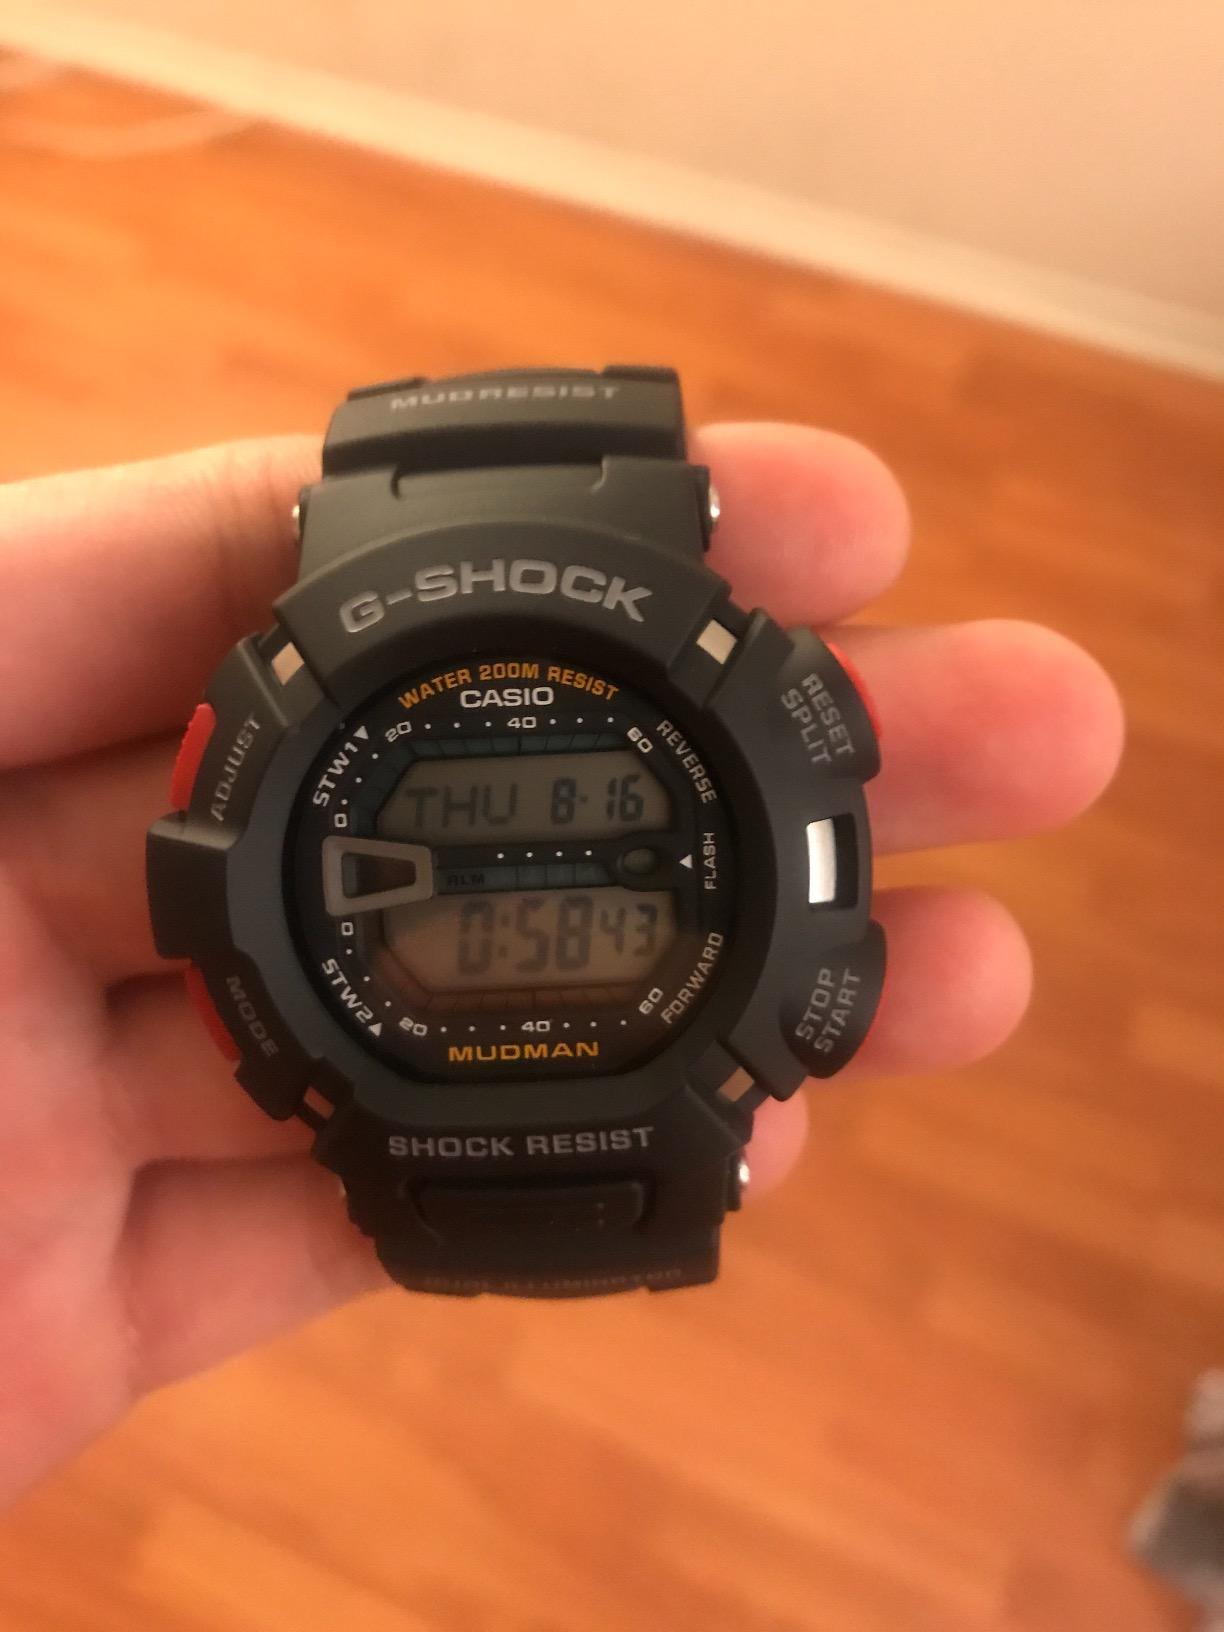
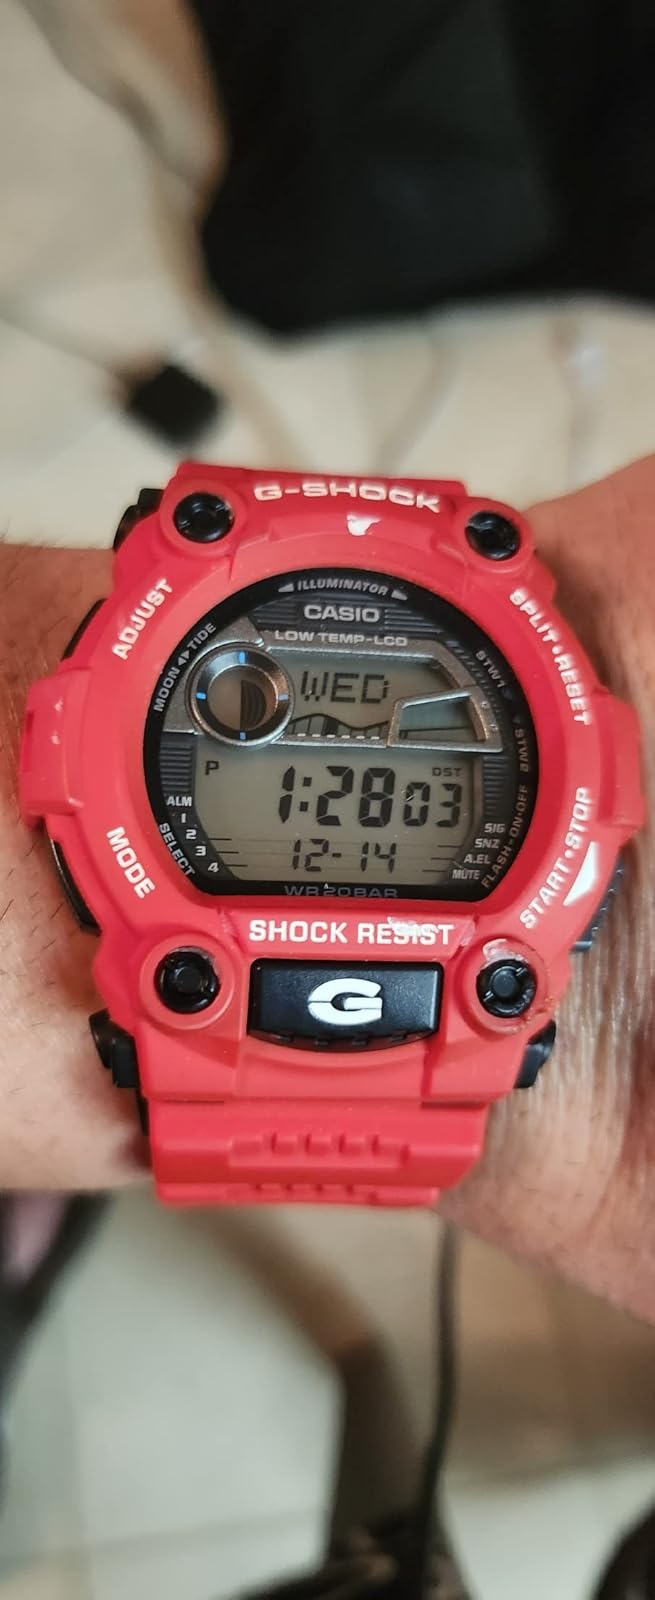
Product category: accessories_watch
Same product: no